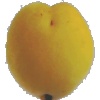
Label: Peach 2